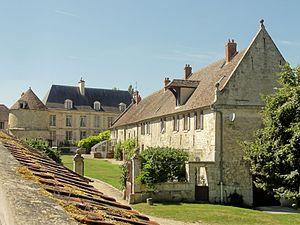
Vue depuis l'est, rue du Château.
Cet article recense de manière non exhaustive les châteaux, maisons fortes, mottes castrales, situés dans le département français du Val-d'Oise. Il est fait état des inscriptions et classements au titre des monuments historiques.
Cette liste recense les monuments historiques du département du Val-d'Oise, en France.